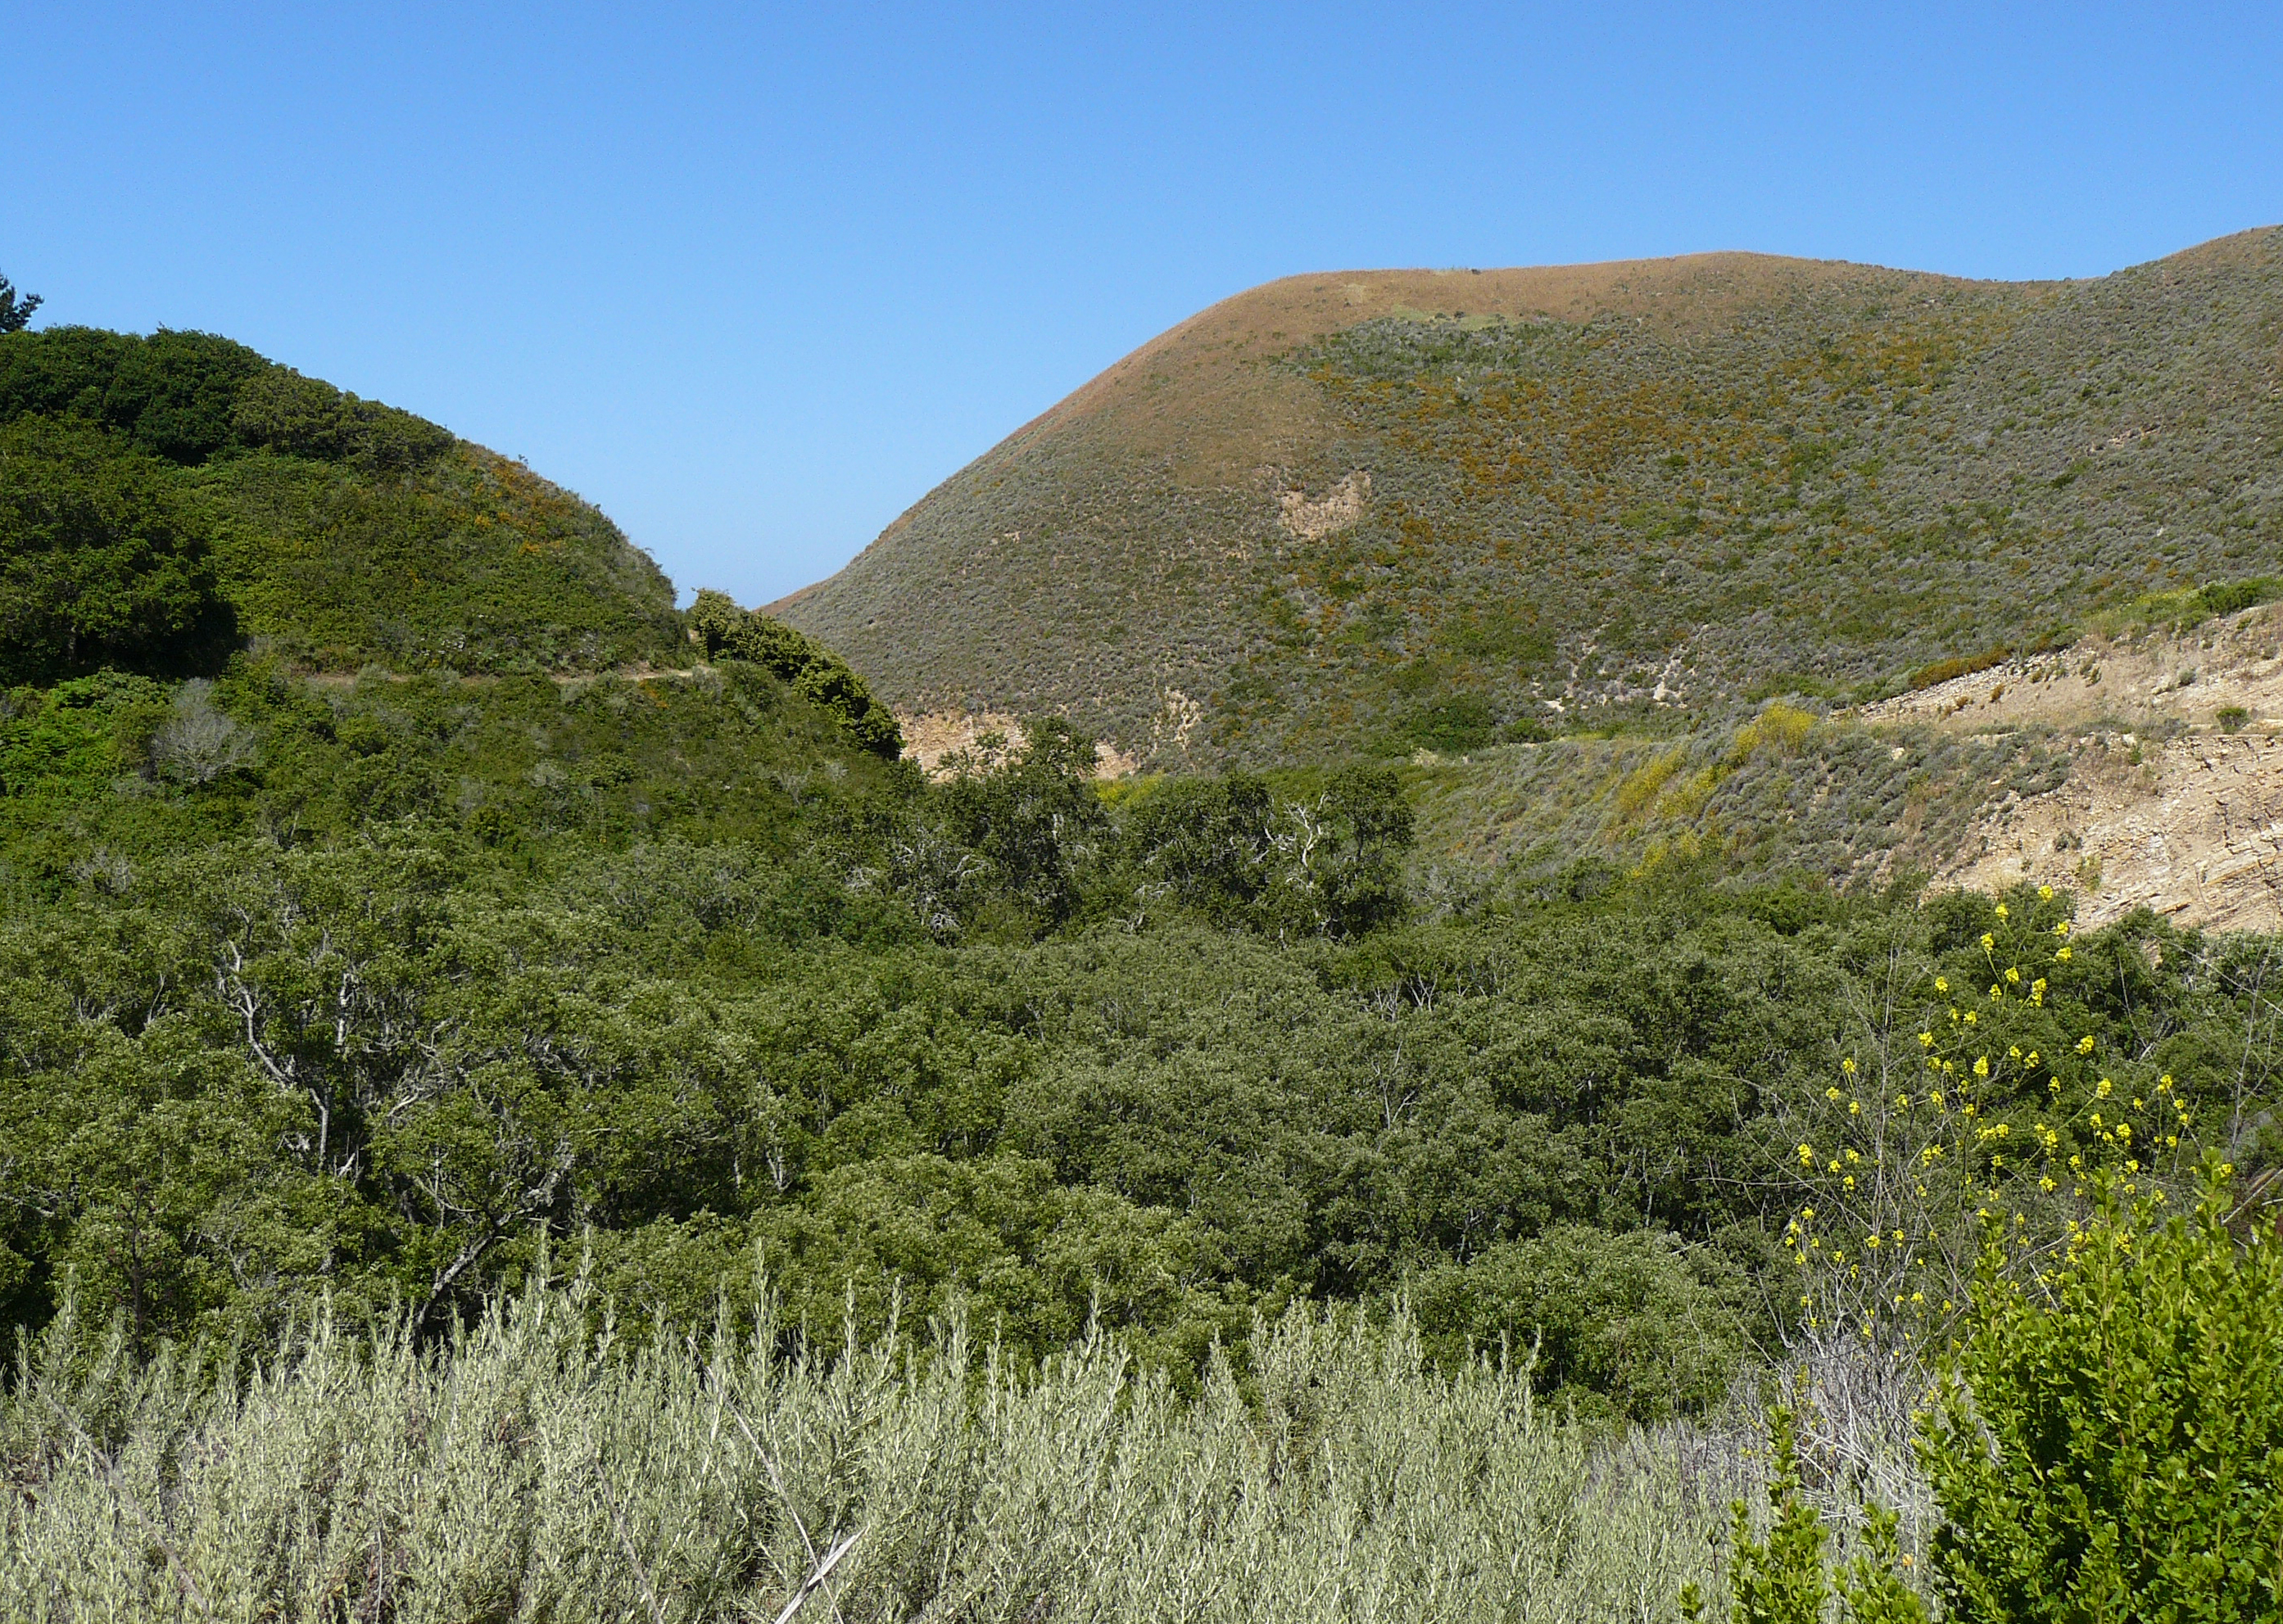
landscape, tree, grass, wilderness, walking, mountain, trail, meadow, hill, flower, adventure, valley, terrain, flora, ridge, geology, grassland, vegetation, plateau, fell, habitat, ecosystem, montanadeorostatepark, islaycreektrail, islaycreek, reservoirflatstrail, docentjoyce, biome, natural environment, geographical feature, mountainous landforms, shrubland